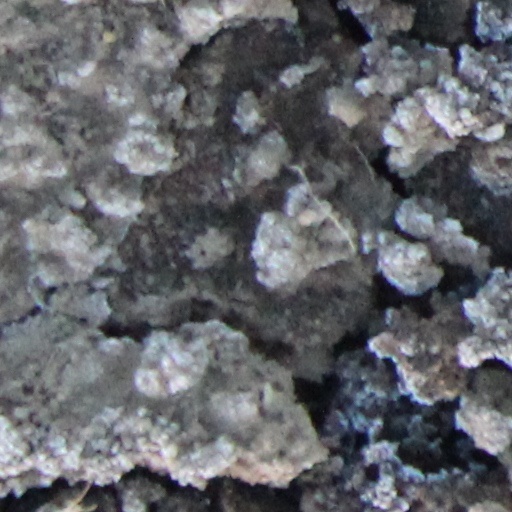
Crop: wheat